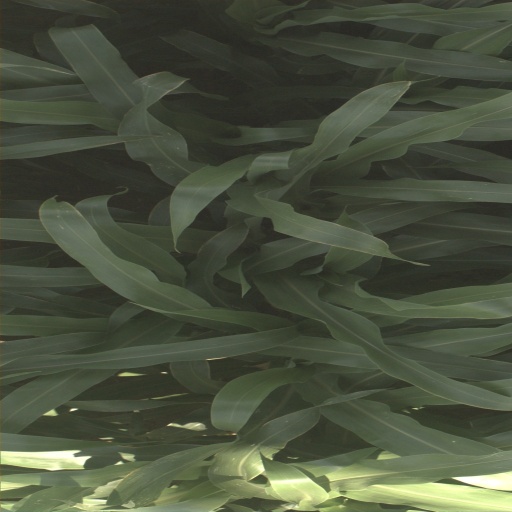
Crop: sorghum